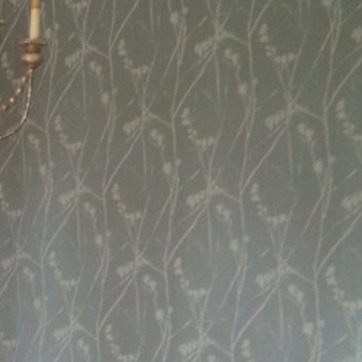
Material: wallpaper